Caritas Internationalis

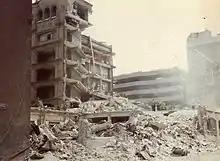
In the 1980s, Caritas Internationalis responded among other to the 1985 Mexico City earthquake.

In July 1924, during the 27th International Eucharistic Congress in Amsterdam, an international conference on charity was held. This conference saw the participation of delegates from Austria, Belgium, Czechoslovakia, France, Germany, Hungary, Italy, the Netherlands, Russia, and Switzerland. The primary objective of the conference was to discuss Catholic charitable activities in various countries. These discussions revealed a plethora of charitable activities occurring, yet without effective cooperation and coordination.